Taylor Shelden

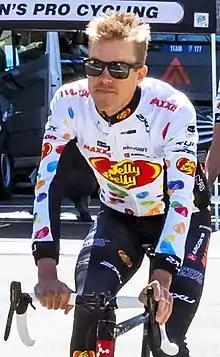
Shelden in Amgen Tour of California 2017

Taylor Shelden (born March 31, 1987) is an American professional racing cyclist, who last rode for UCI Continental team . He rode in the men's team time trial at the 2015 UCI Road World Championships.